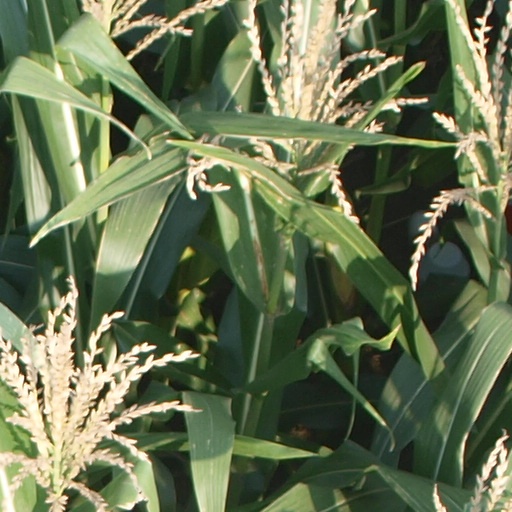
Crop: maize; corn